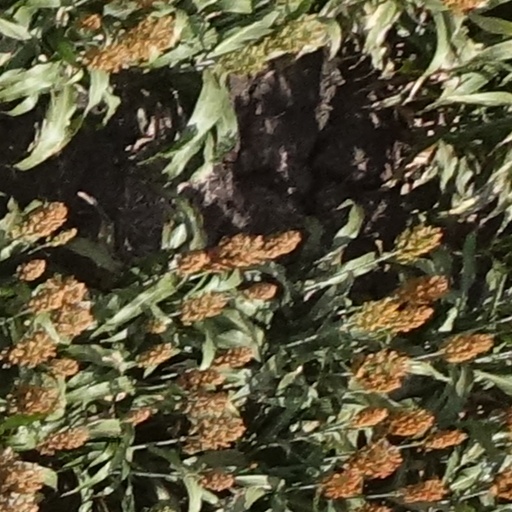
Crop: sorghum